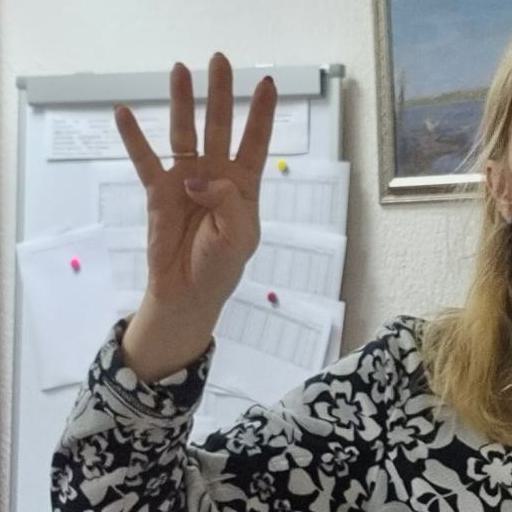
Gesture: four